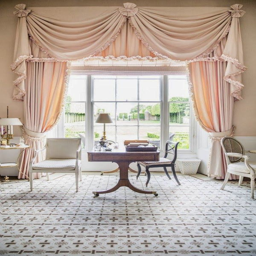
we miss doing projects like this .